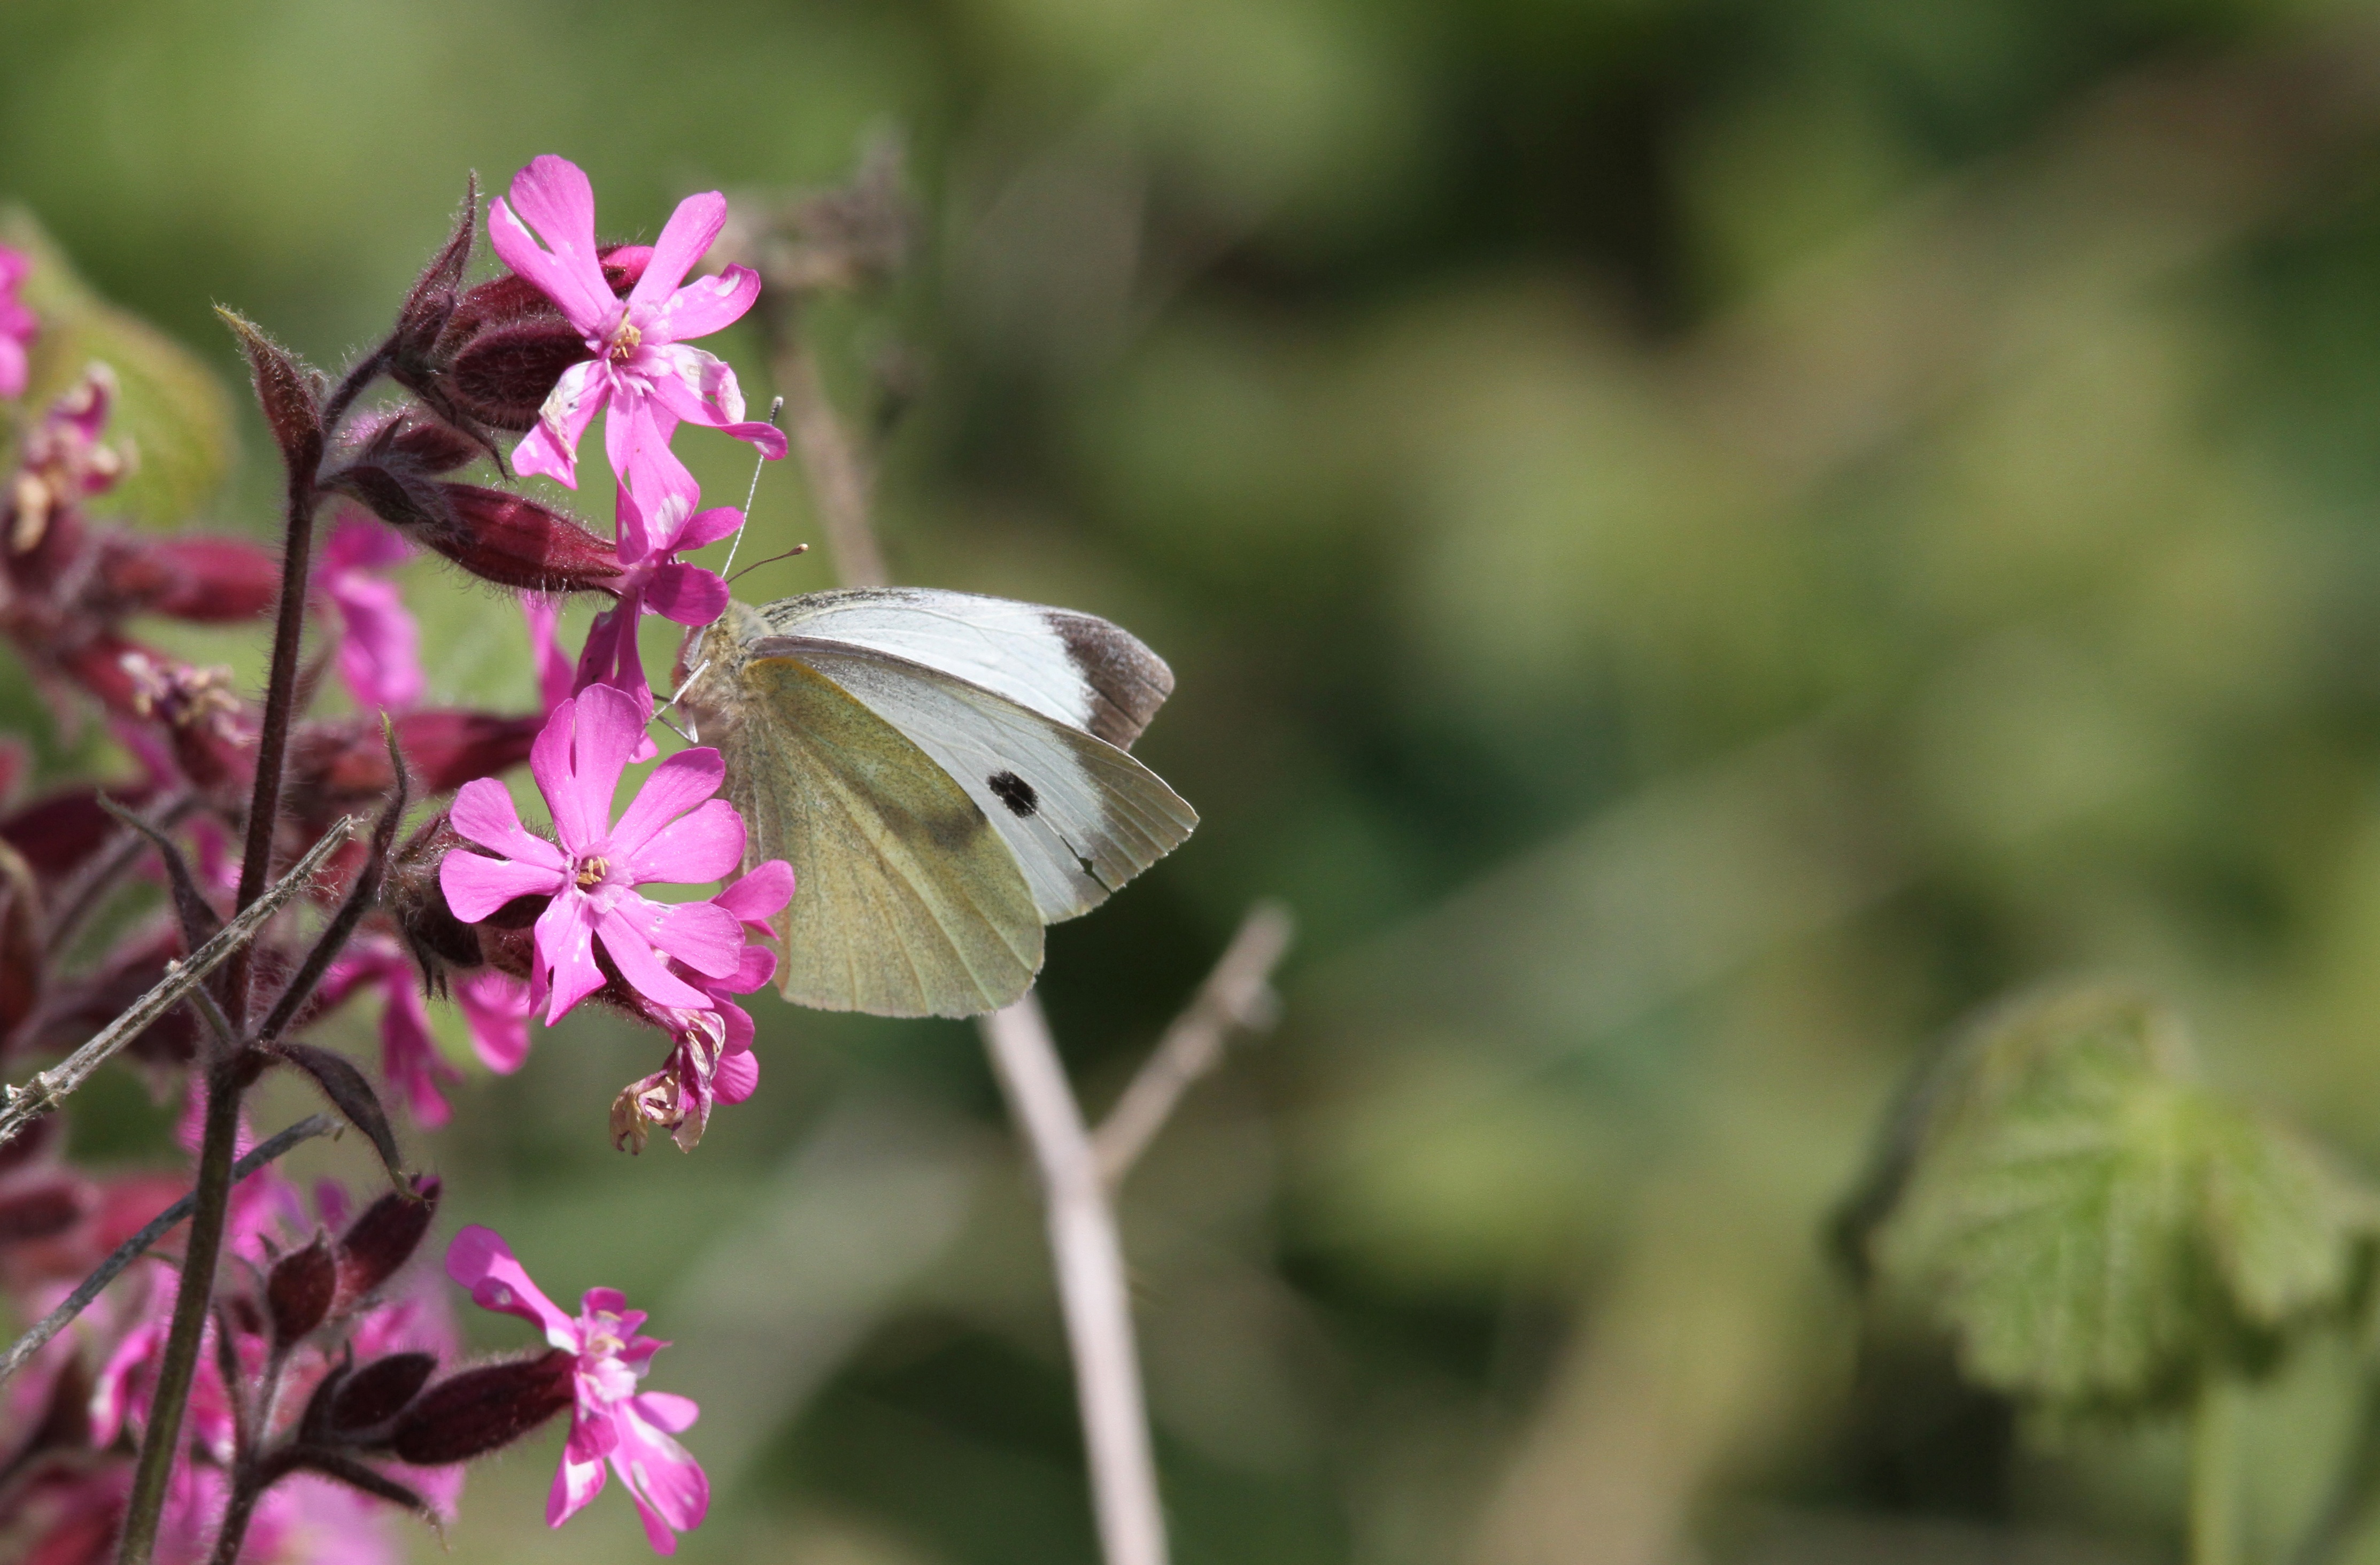
nature, blossom, plant, photography, leaf, flower, petal, green, insect, botany, butterfly, colorful, garden, pink, flora, fauna, invertebrate, wildflower, close up, decorative, macro photography, flowering plant, plant stem, land plant